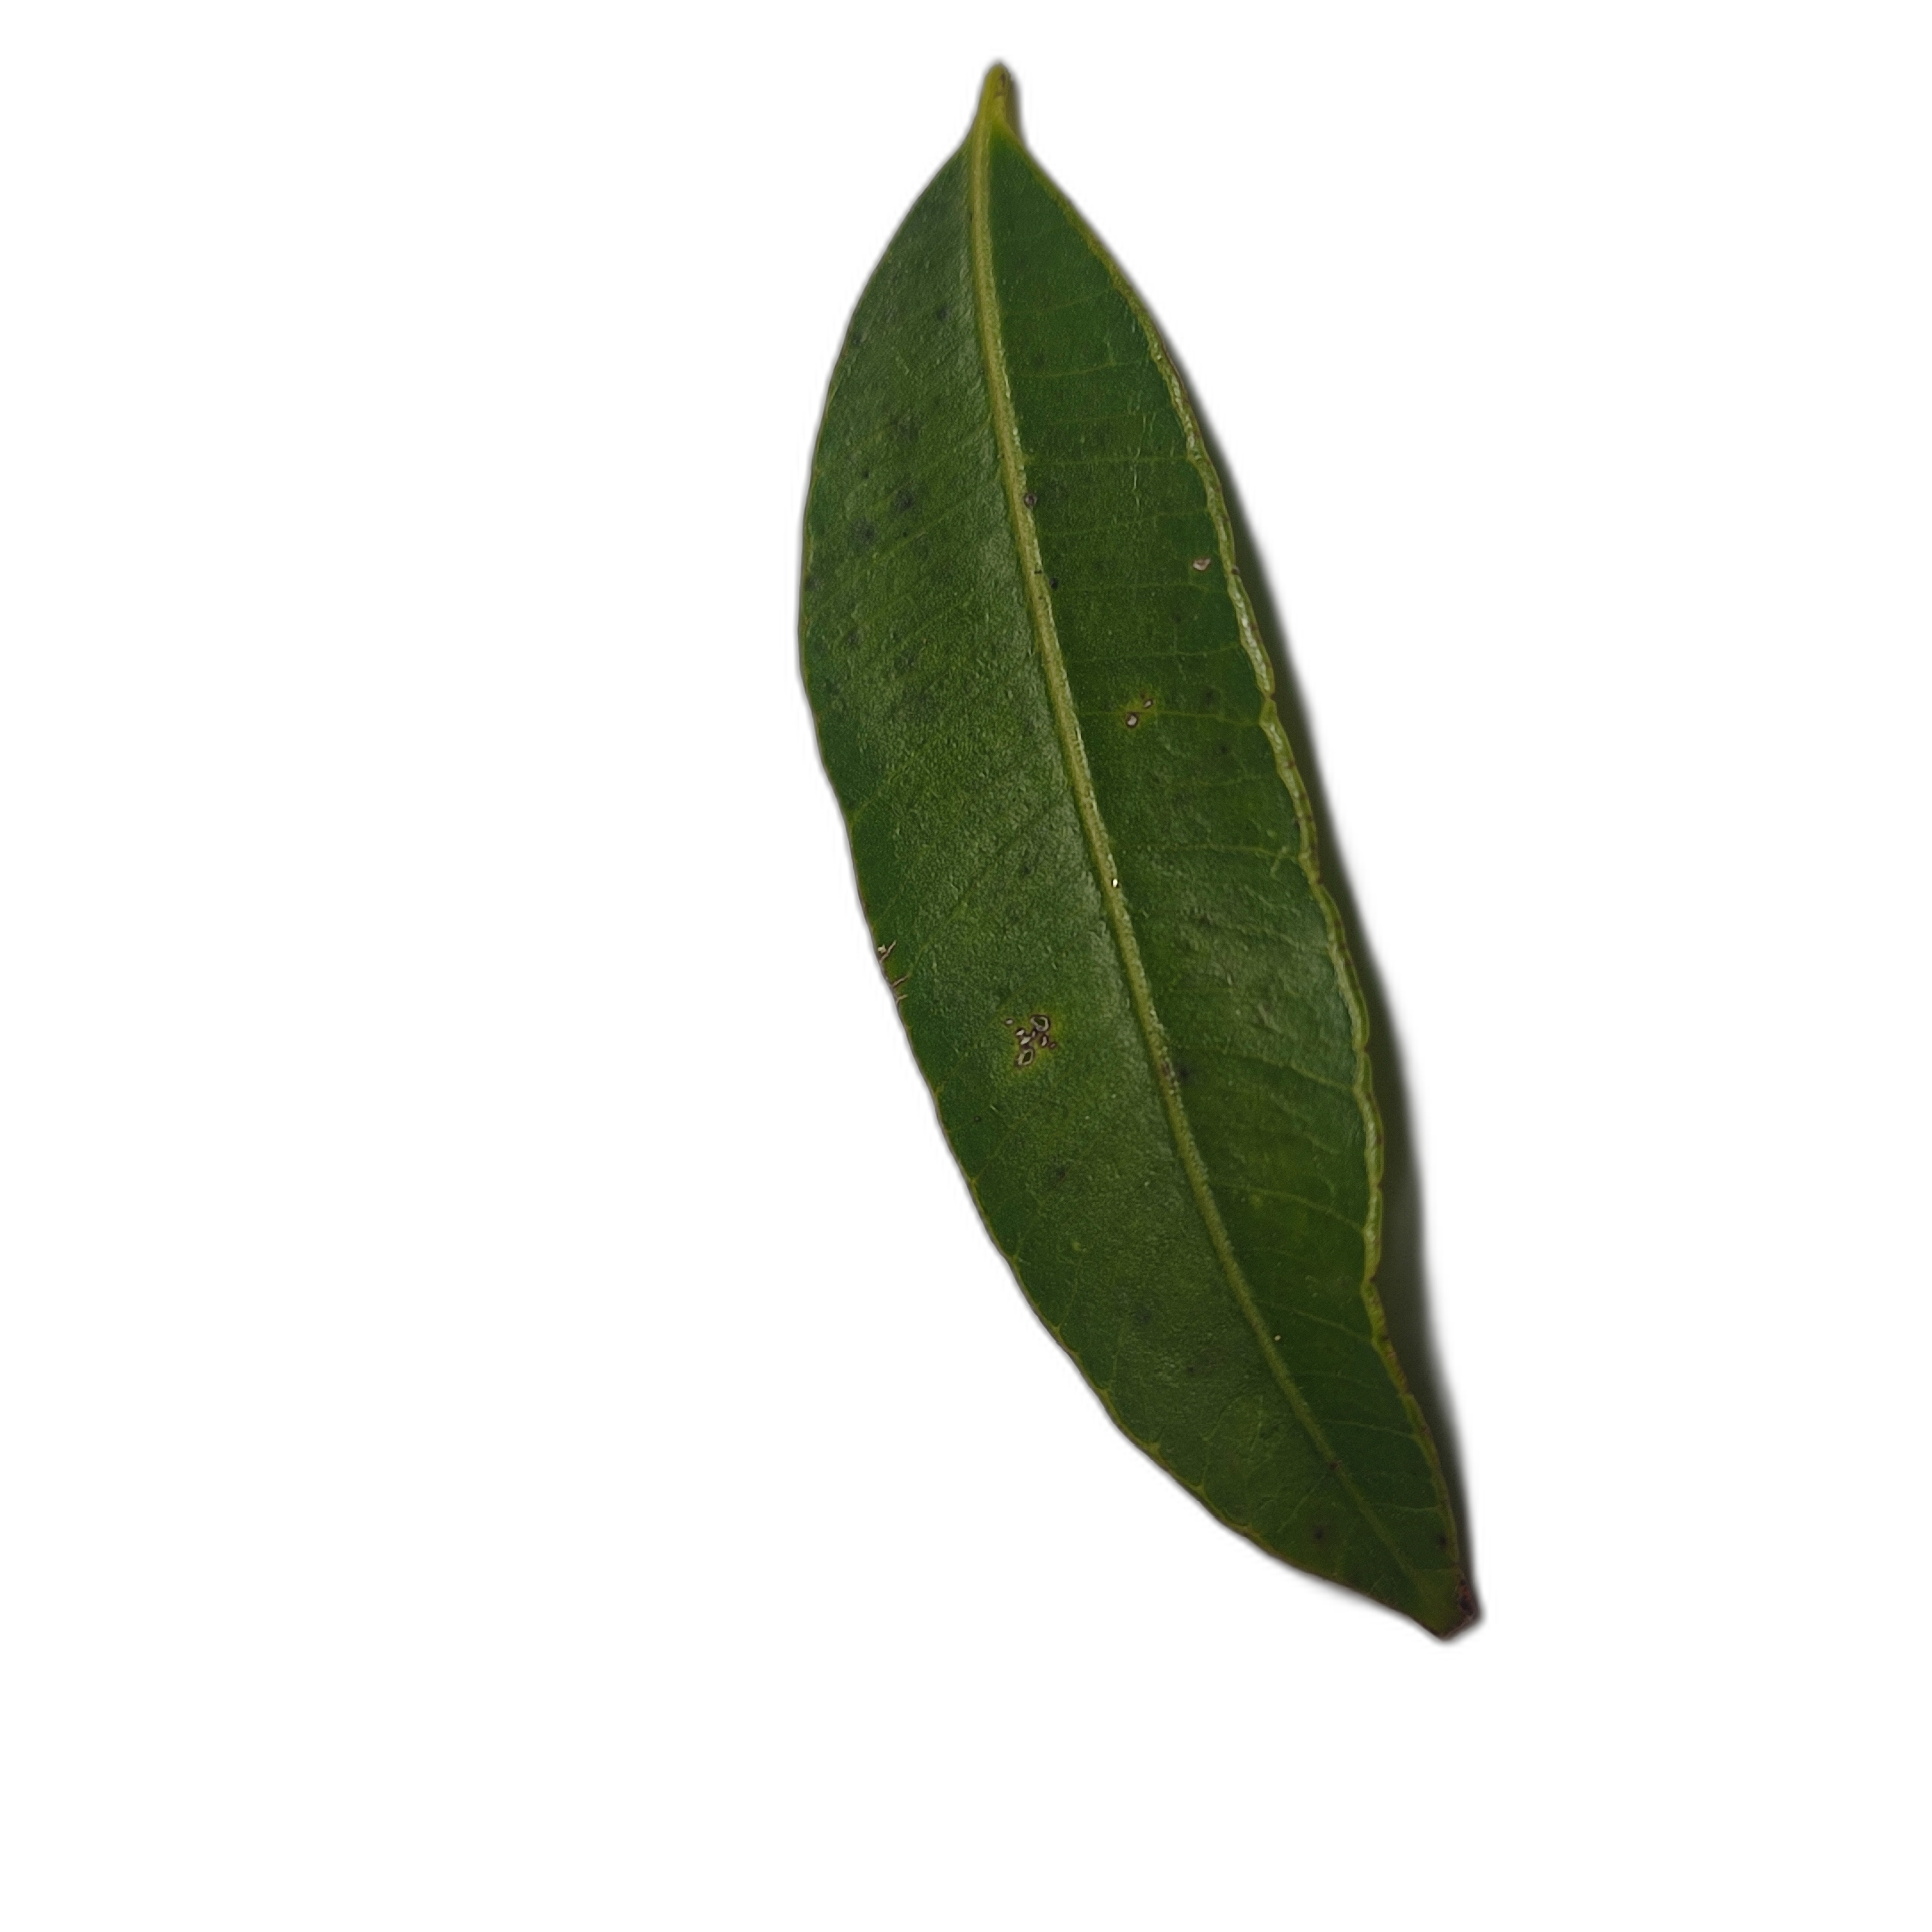
Label: healthy